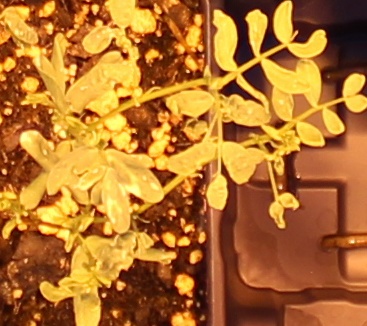
Label: Lentil